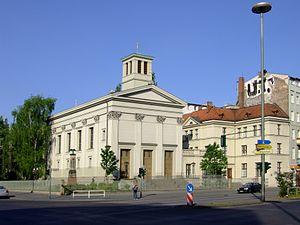
L'église Saint-Paul est une église luthérienne-évangélique du quartier berlinois de Gesundbrunnen, l'une des « églises de faubourgs » réalisées par l'architecte Karl Friedrich Schinkel dans les années 1830. Consacrée à l'apôtre Paul, elle ne doit pas être confondue avec l'église catholique Saint-Paul de Berlin-Moabit.
Le district de Wedding est l'une des anciennes subdivision administratives de Berlin créée lors de la constitution du Grand Berlin en 1920.